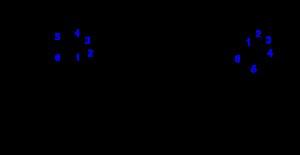
La pseudouridine est un ribonucléoside dérivé de l'uridine. On la trouve dans certains ARN non-codants, comme les ARN de transfert ou les ARN ribosomiques. La pseudouridine n'est pas incorporée lors du processus de transcription, mais résulte d'une modification post-transcriptionnelle de certains résidus d'uridine. C'est la modification de base la plus fréquente dans l'ARN, elle est retrouvée chez l'ensemble des organismes vivants.